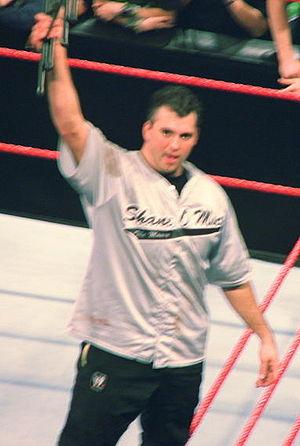
Royal Rumble 2009 est le 22ᵉ Royal Rumble, pay-per-view de catch de la WWE. Il s'est déroulé le 25 janvier 2009 à la Joe Louis Arena à Détroit, Michigan. La musique officielle est Let it Rock de Kevin Rudolf & Lil Wayne.